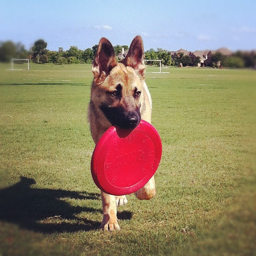
The German shepherd is carrying a Frisbee in the park.
a german shephard holding a red frisbee at the park
A dog carries a red Frisbee on a field.
A dog that is holding a red Frisbee in its mouth.
A dog is carrying a Frisbee in its mouth.